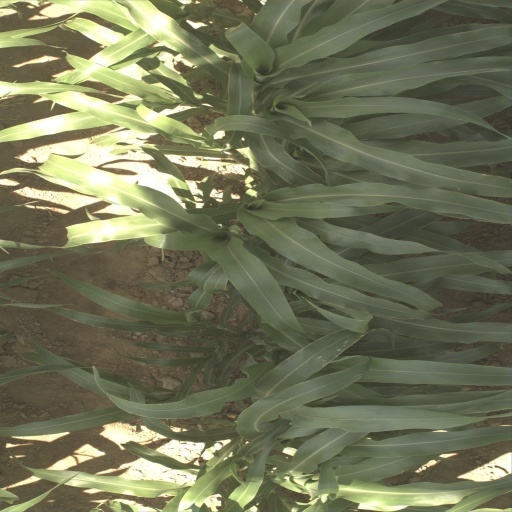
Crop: sorghum